Seven-segment display

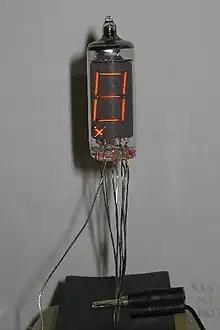
Filament seven-segment display

Some early seven-segment displays used incandescent filaments in an evacuated bulb; they are also known as numitrons. A variation (minitrons) made use of an evacuated potted box. Minitrons are filament segment displays that are housed in DIP (dual in-line package) packages like modern LED segment displays. They may have up to 16 segments. There were also segment displays that used small incandescent light bulbs instead of LEDs or incandescent filaments. These worked similarly to modern LED segment displays.